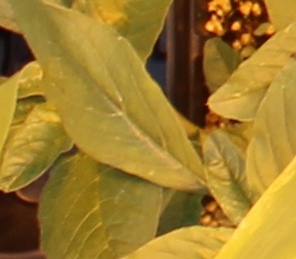
Label: Waterhemp